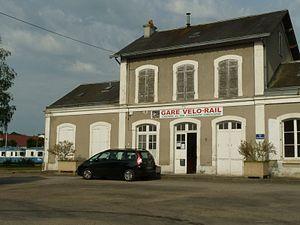
Gare de Confolens (Charente, France)
Confolens est une ancienne commune du Sud-Ouest de la France située dans le département de la Charente en région Nouvelle-Aquitaine. Elle est connue pour son festival, le festival de Confolens.